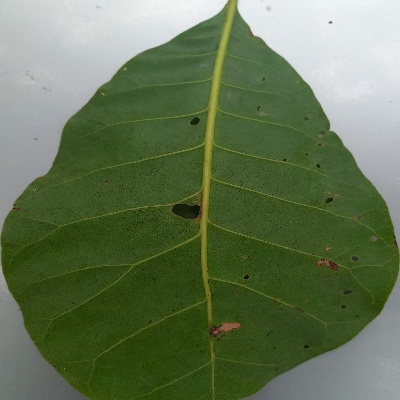
Crop: Cashew
Condition: anthracnose